Gunboat War

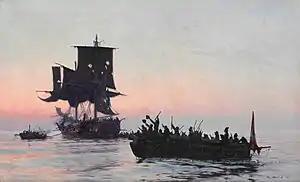
"Danish privateers intercepting an enemy vessel during the Napoleonic Wars" Christian Mølsted, 1888

The Gunboat War (Swedish: "Kanonbåtskriget"; 1807–1814) was a naval conflict between Denmark–Norway and Great Britain supported by Sweden during the Napoleonic Wars. The war's name is derived from the Danish tactic of employing small gunboats against the materially superior Royal Navy. In Scandinavia it is seen as the later stage of the English Wars, whose commencement is accounted as the First Battle of Copenhagen in 1801.